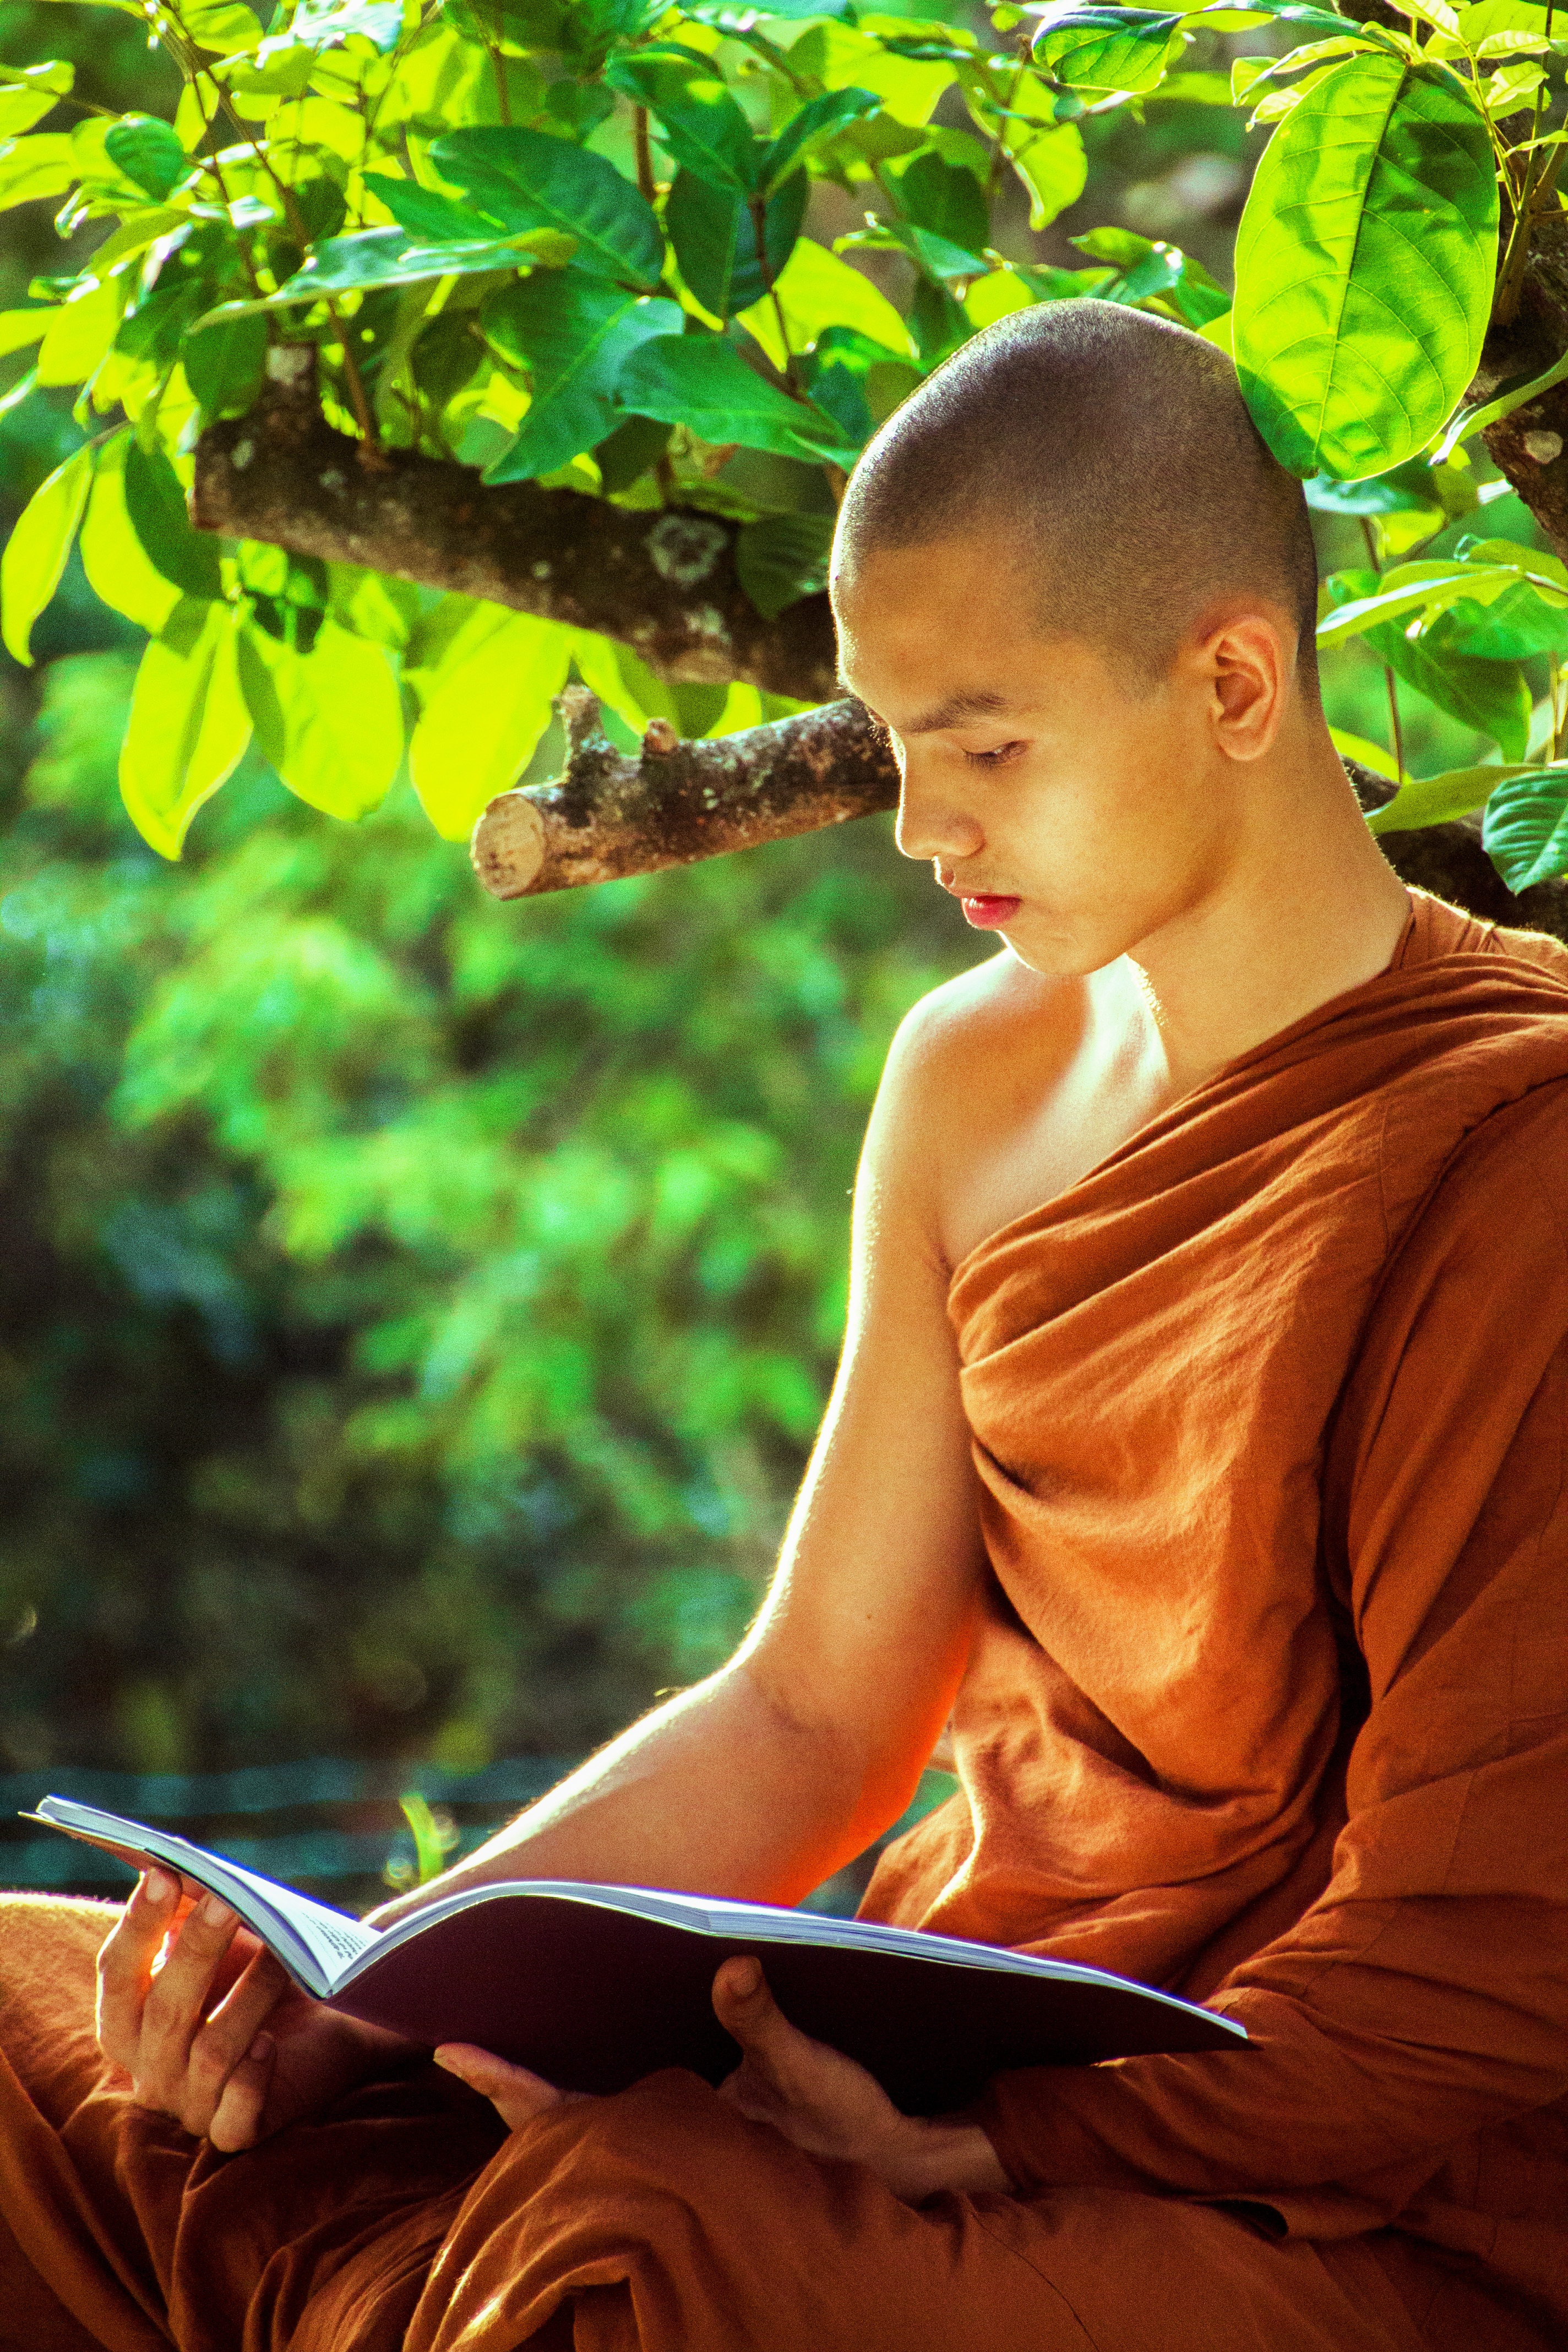
person, sunlight, flower, portrait, sitting, autumn, monk, buddhist, buddhism, religion, child, temple, beauty, spirituality, theravada, bhikkhu, theravada monk, photo shoot, human positions, monk reading, monk chanting, young monastic, young monk